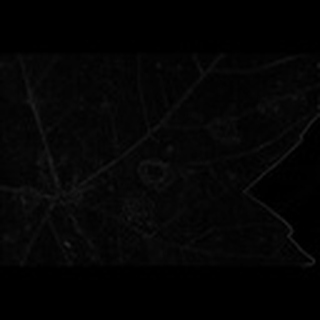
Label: cotton_target_spot